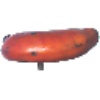
Label: Banana Red 1